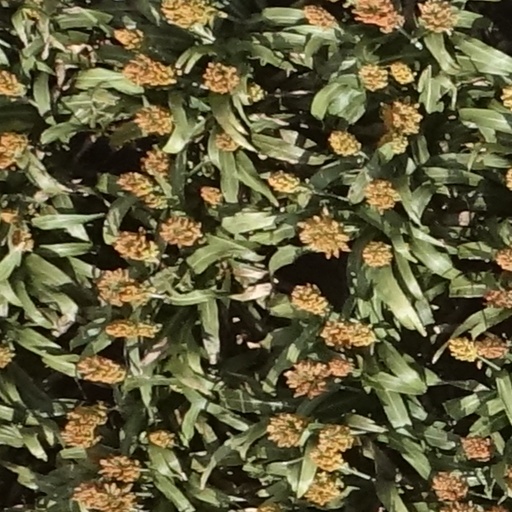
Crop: sorghum